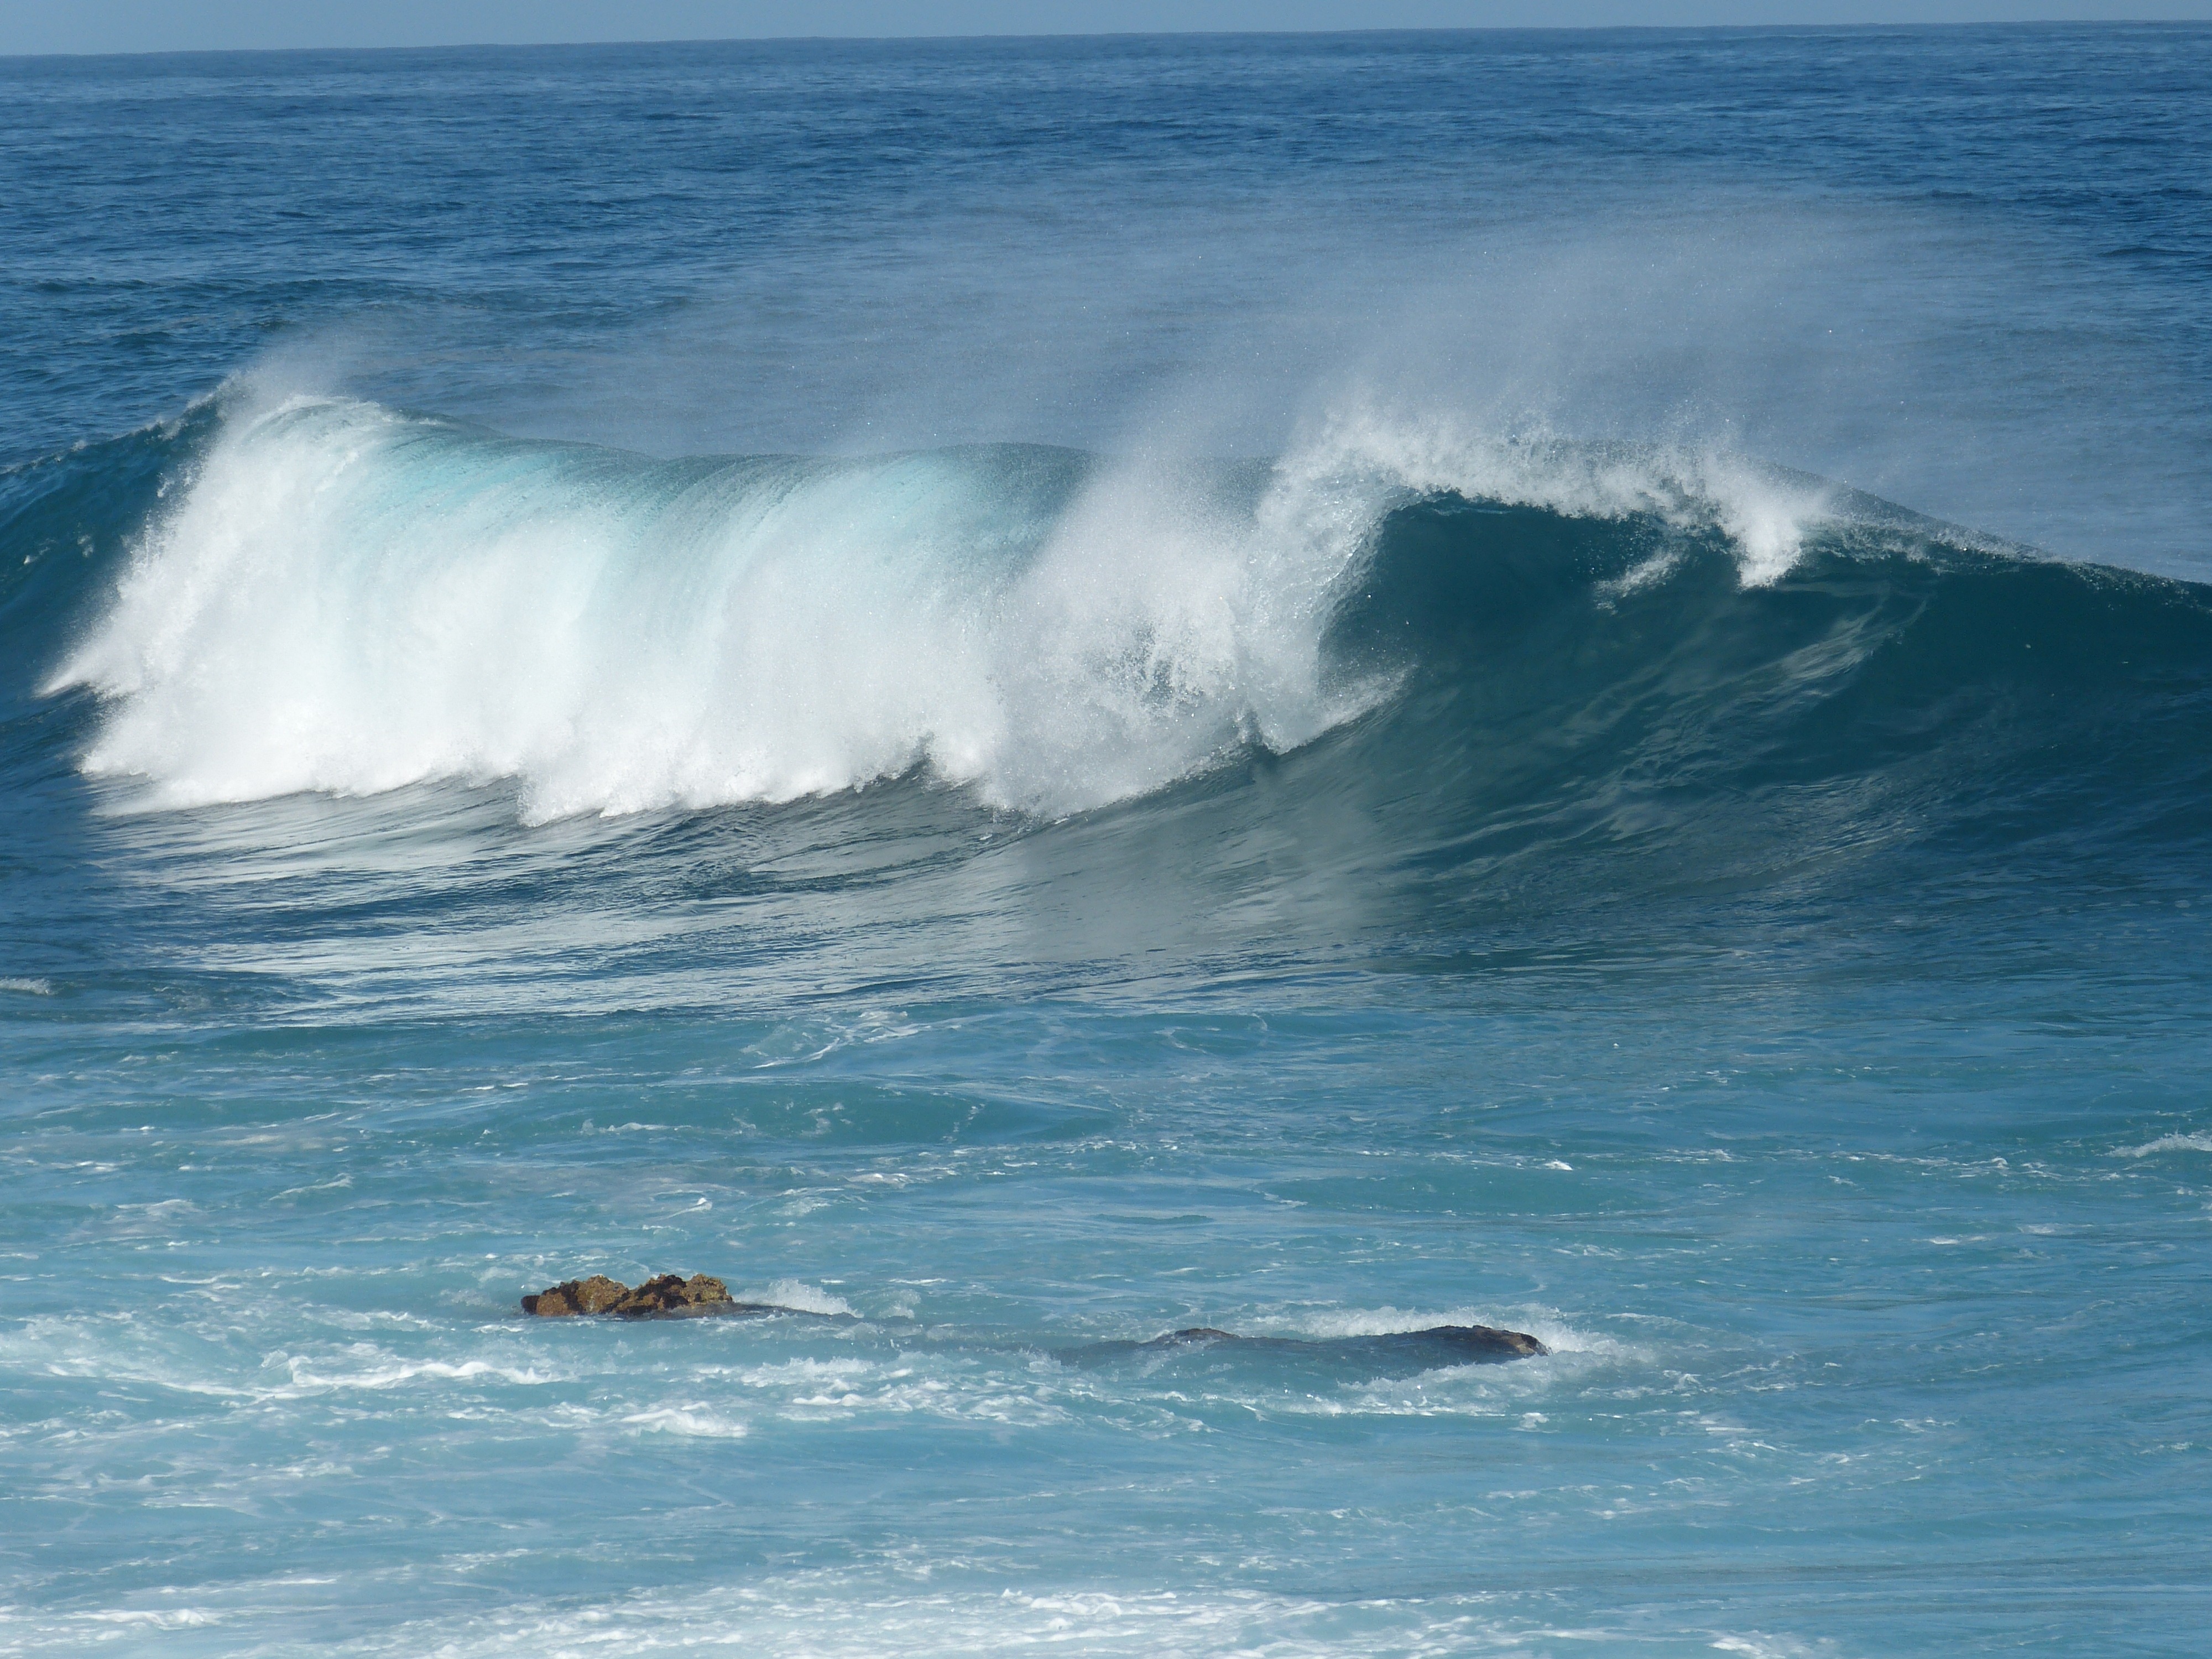
sea, coast, water, ocean, shore, wave, atmosphere, surfing, spray, surfboard, holiday, sports, tenerife, atlantic, canary islands, water sport, wind wave, boardsport, surfing equipment and supplies, surface water sports, bodyboarding